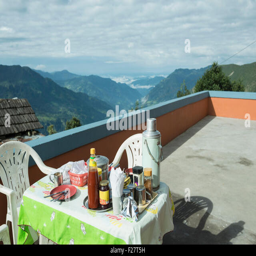
breakfast table on the roof of a lodge